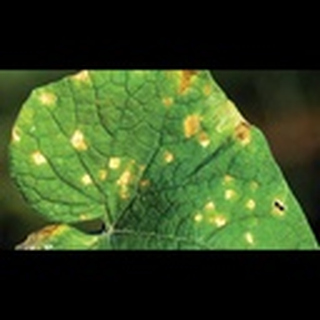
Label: cotton_target_spot